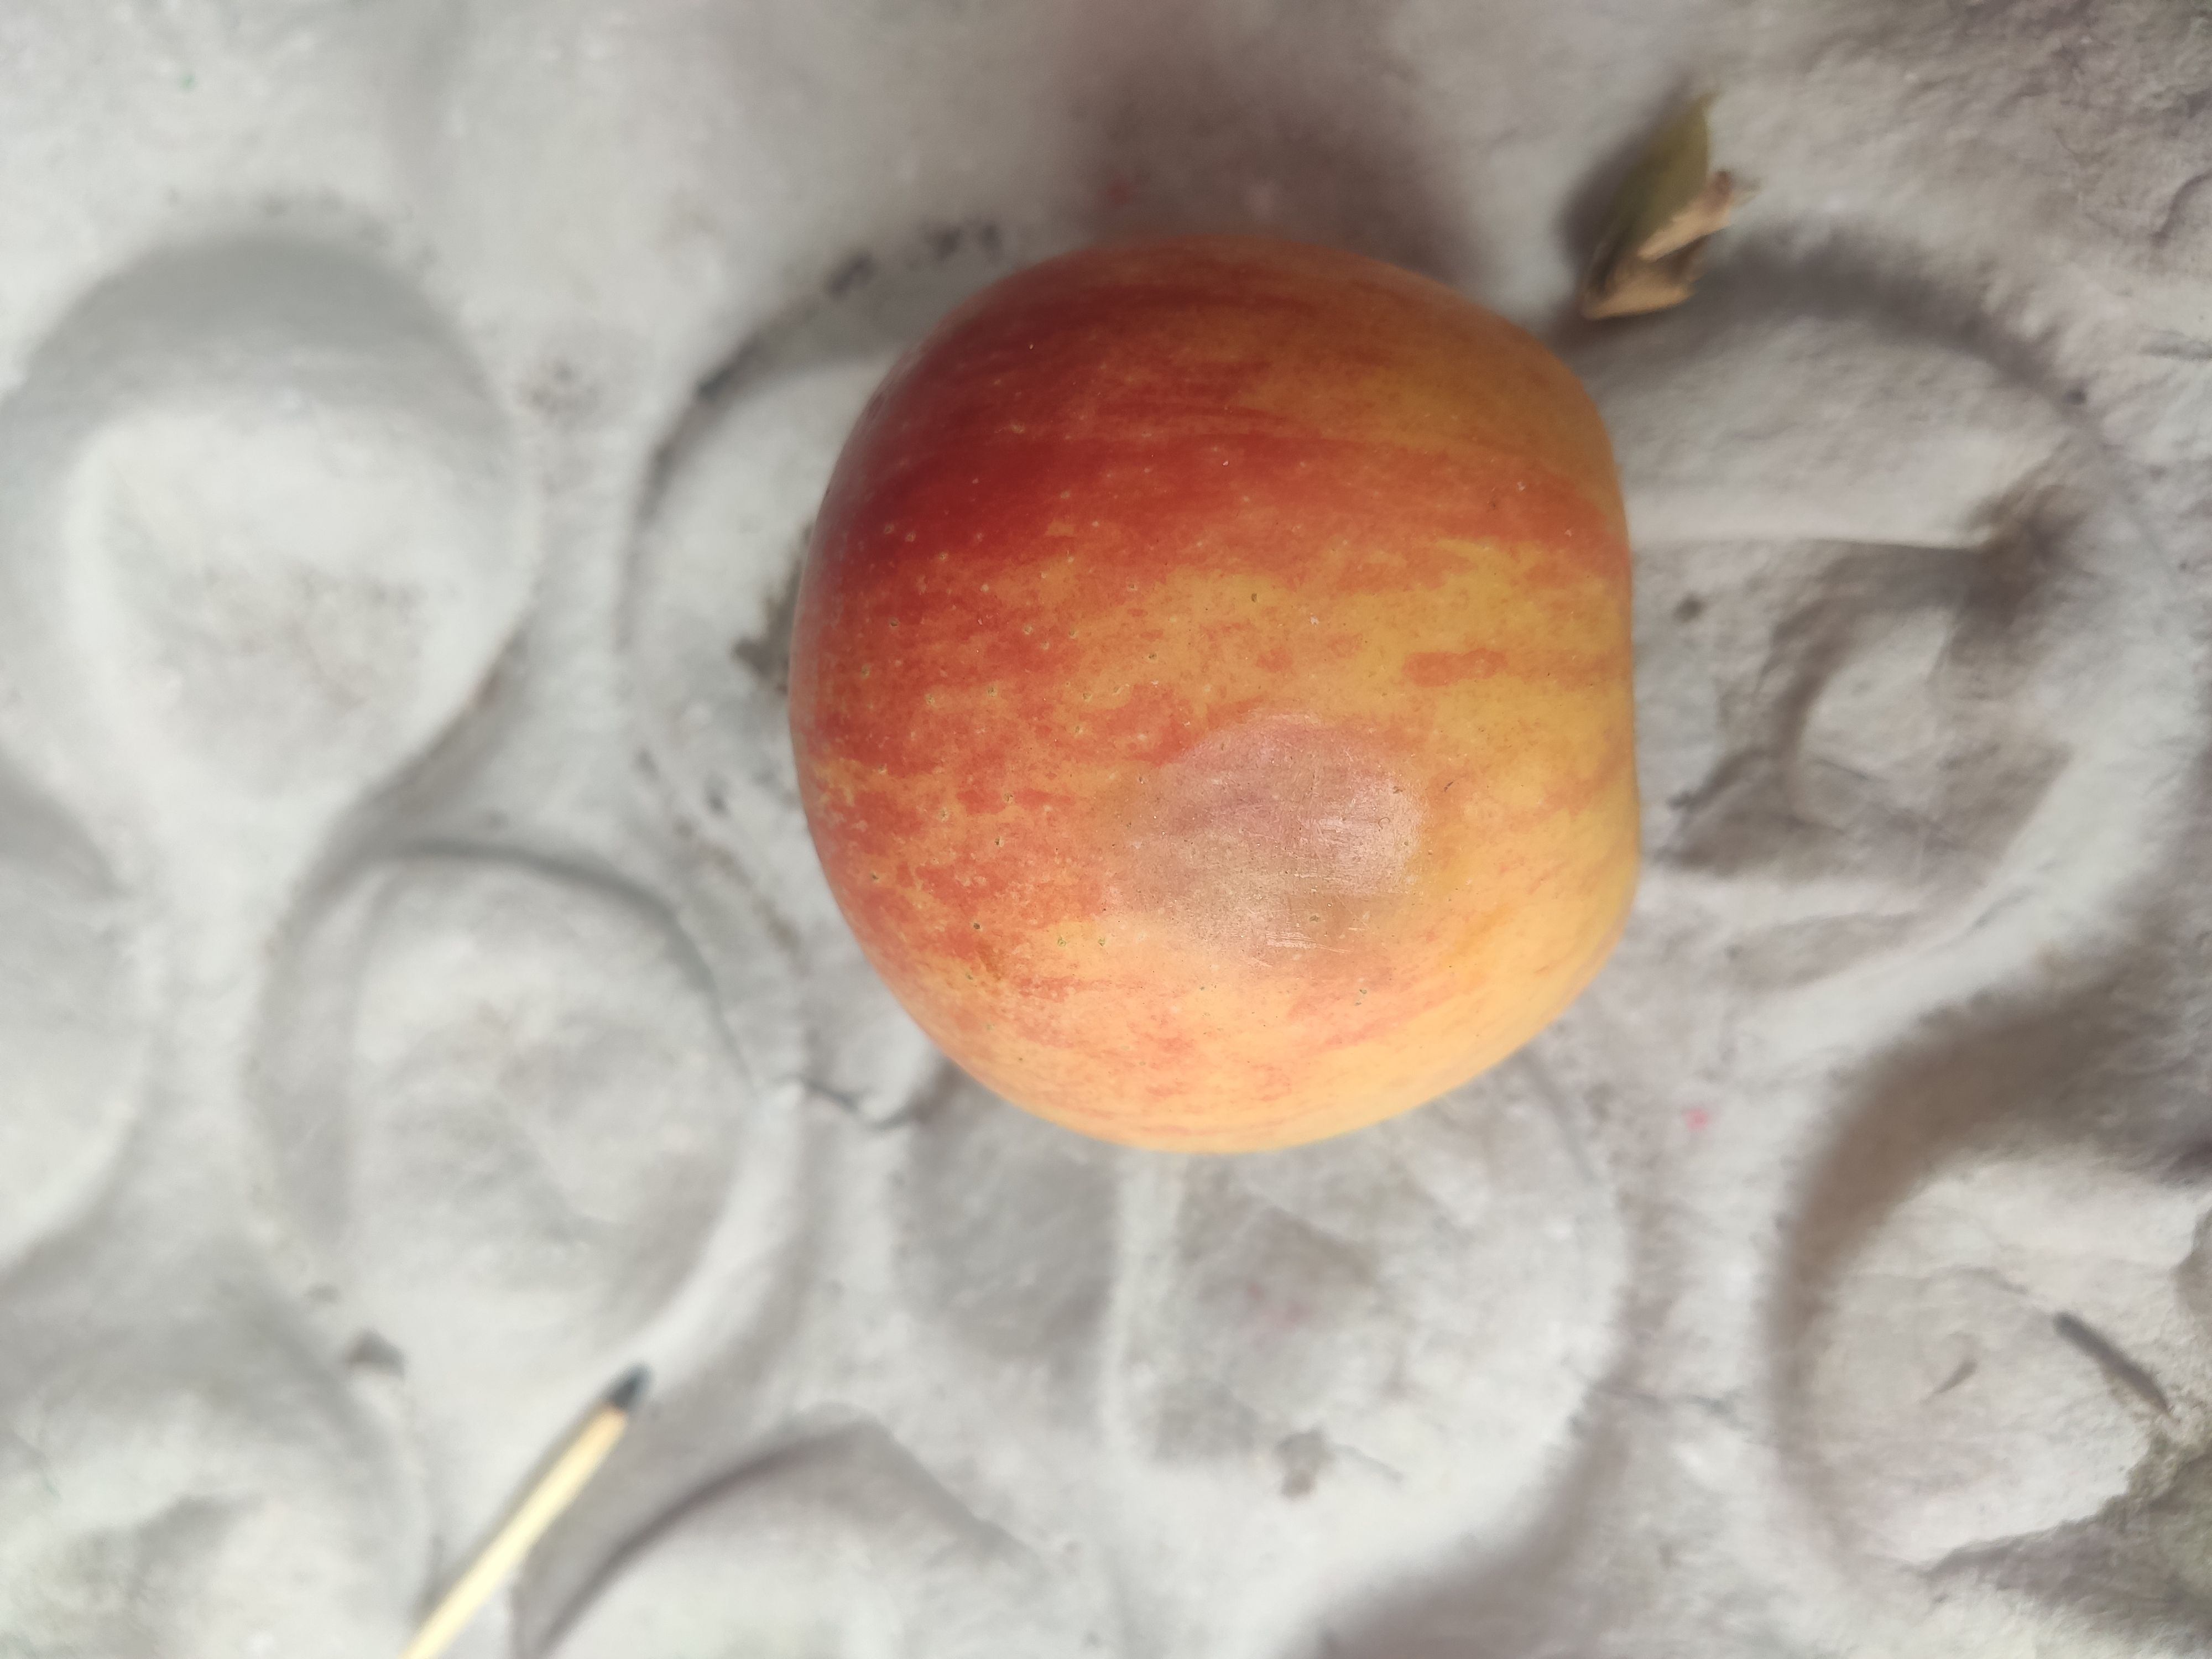
Fruit: apple
Grade: 2nd-grade